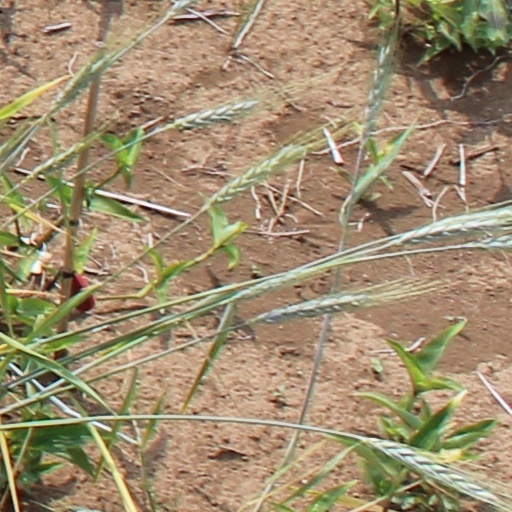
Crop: wheat